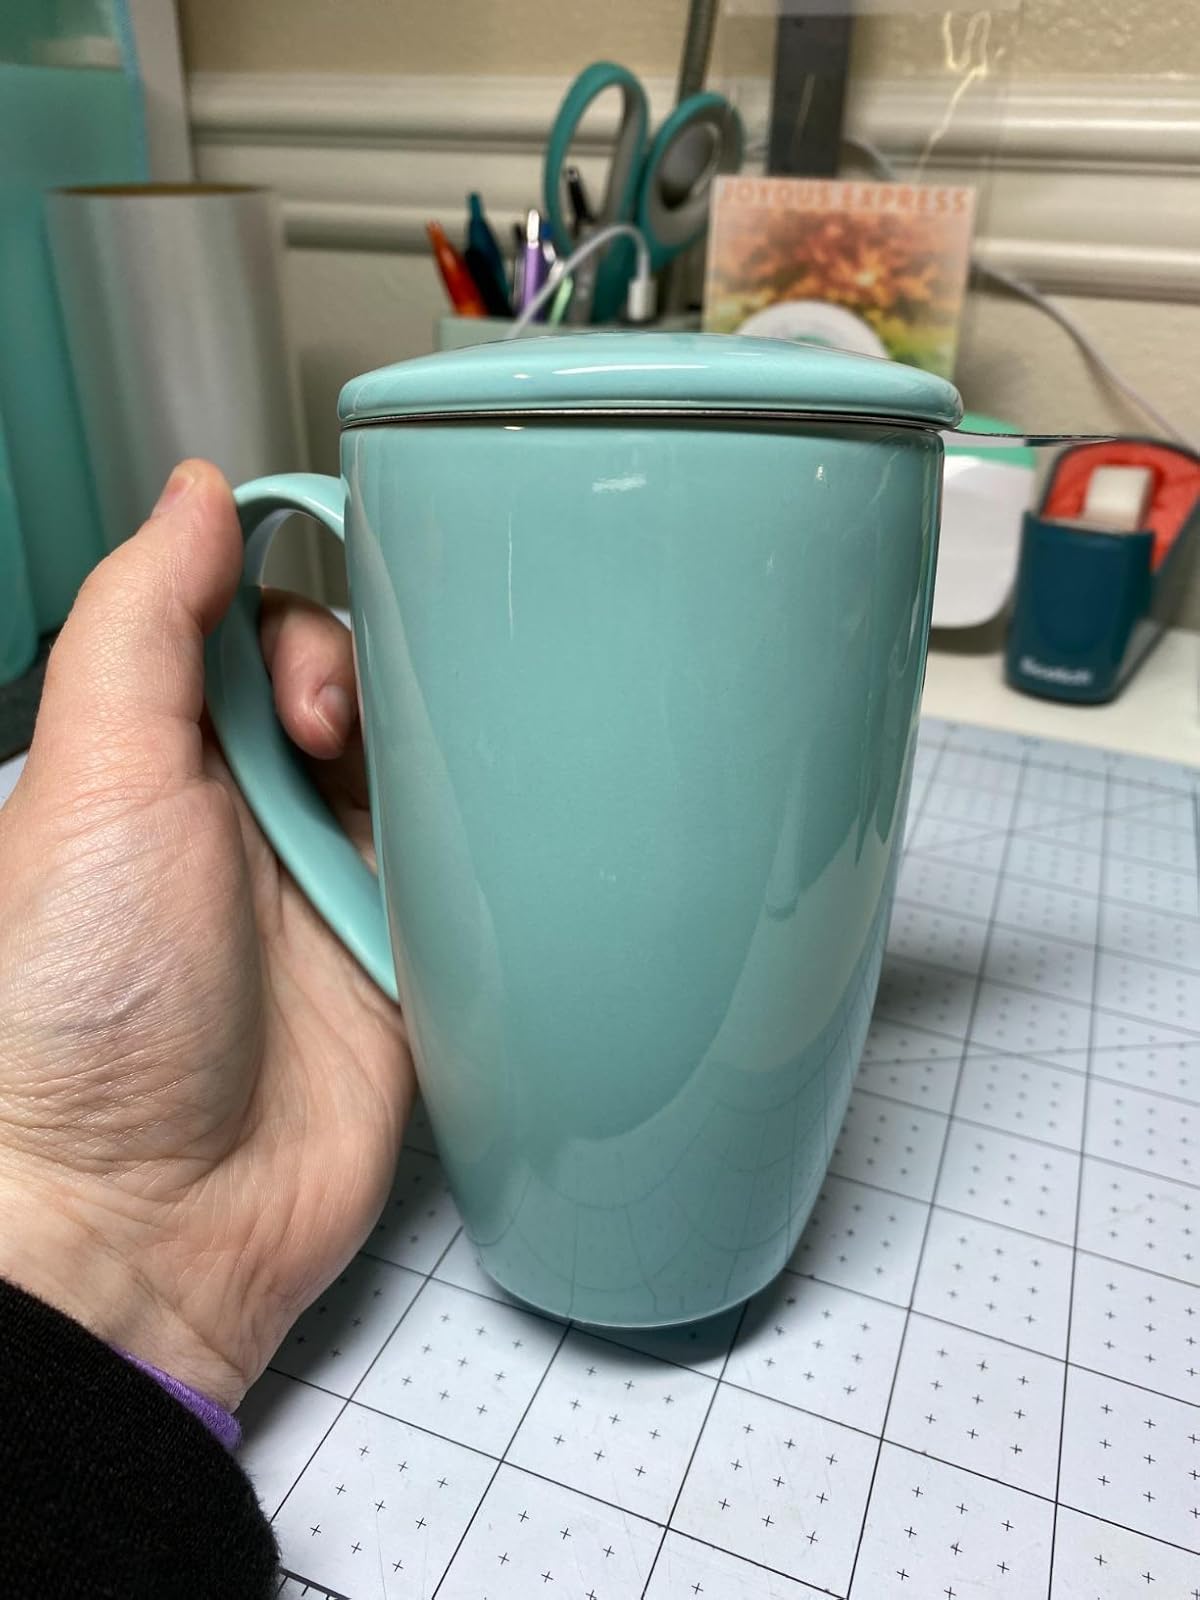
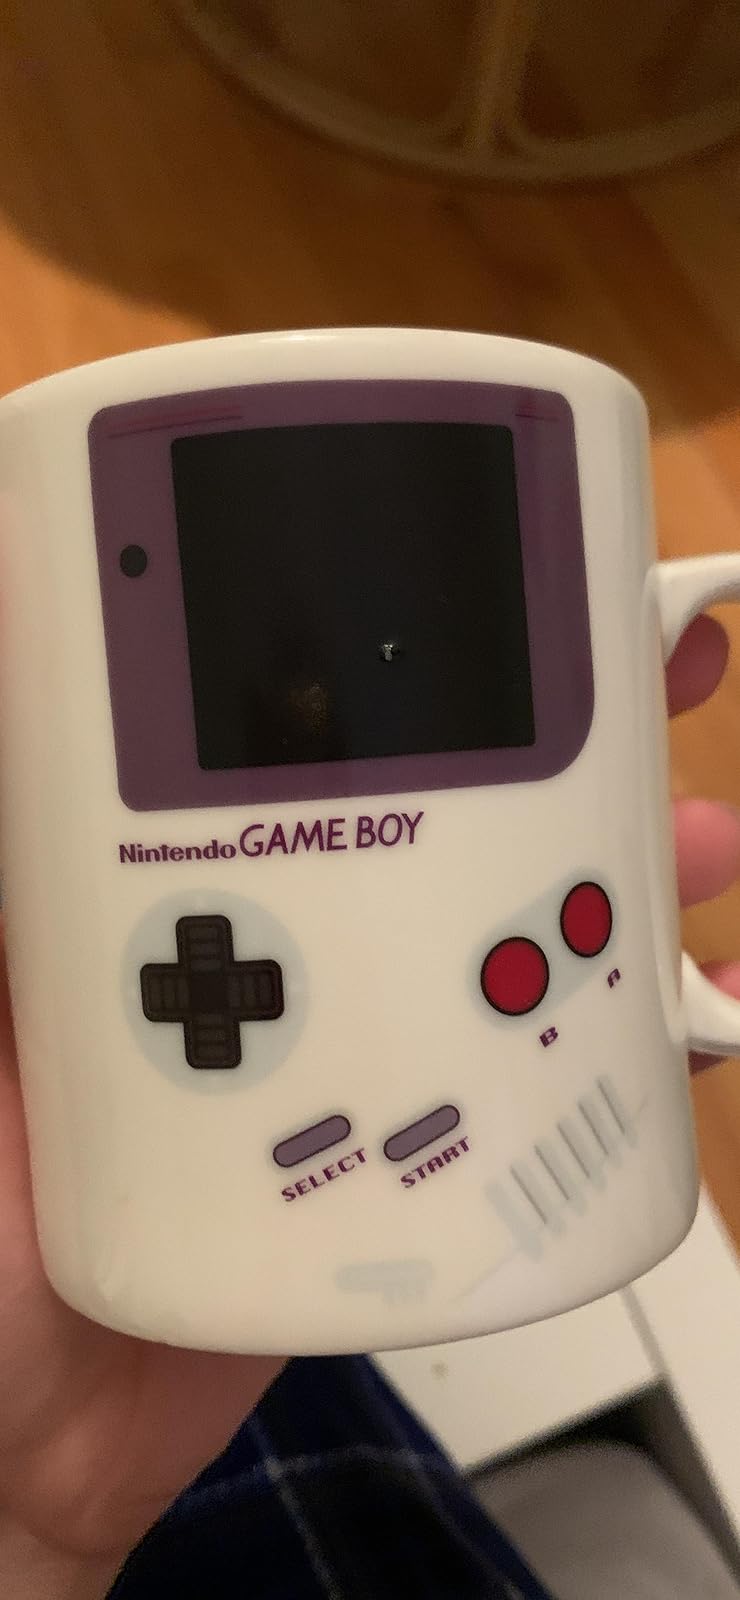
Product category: items_mug
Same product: no